Osborne House

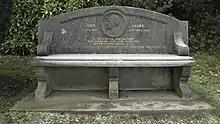
John Brown (1826–1883) Memorial Bench at Osborne House

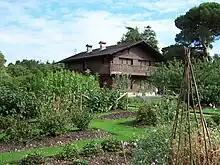
The Swiss Cottage

The main wing was added later. It contains the household accommodation and council and audience chambers, as well as a suite for Victoria's mother. The final addition to the house was a wing, built between 1890 and 1891, designed by John Lockwood Kipling, father of the poet Rudyard Kipling. The ground floor includes the famous Durbar Room, named after an Anglicised version of the Hindi word "durbar," meaning court. The Durbar Room was built for state functions. It was decorated by Bhai Ram Singh in an elaborate and intricate style, and has a carpet from Agra. It now holds gifts Queen Victoria received on her Golden and Diamond jubilees. They include engraved silver and copper vases, Indian armour, and a model of an Indian palace. The first floor of the new wing was for the sole use of Princess Beatrice and her family. Beatrice was the Queen's youngest daughter, and she lived near Victoria during her life.